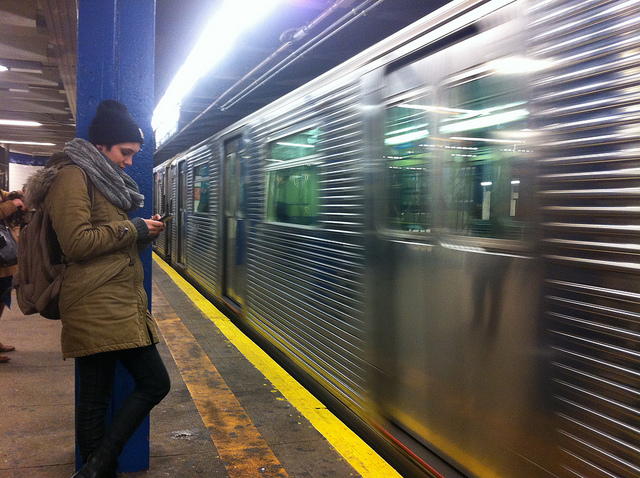
The person is texting while they are waiting for their train to arrifve.

a man on his cell phone waiting to get on the train

A person standing on a platform on their phone while a train passes.